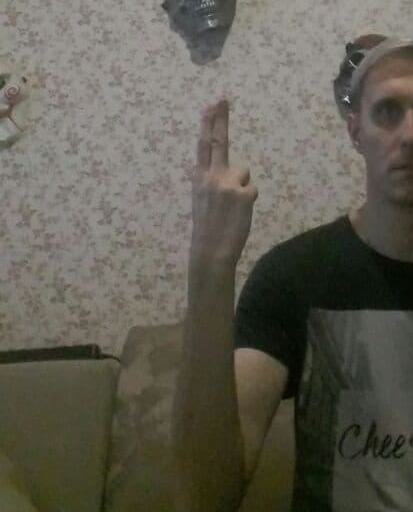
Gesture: two_up_inverted